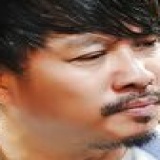
ca sĩ Quang Lập